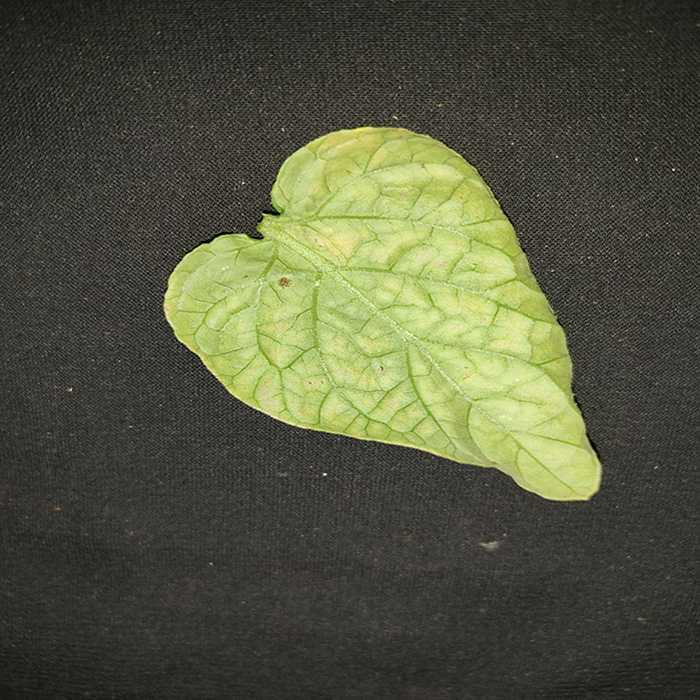
Plant: Tomato
Label: Tomato spotted wilt